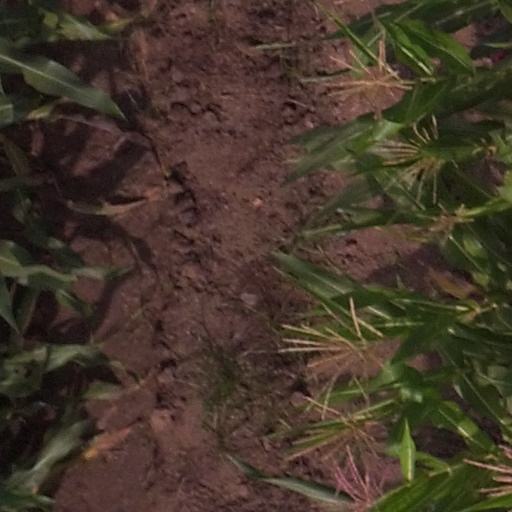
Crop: maize; corn